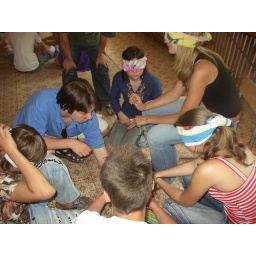
Yarik takes the intiative in the straw tower building leadership game. June, 2007.